Jordans (cereal)

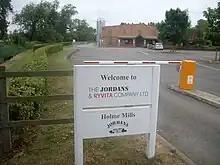
Holme Mills centre

In 1855, farmer William Herbert Jordan bought Holme Mills in Biggleswade, Bedfordshire, England. The mills produced flour until 1970. In 1972 the mill owners, brothers Bill and David Jordan, founded Jordans Cereals to produce granola, which they had discovered in California.